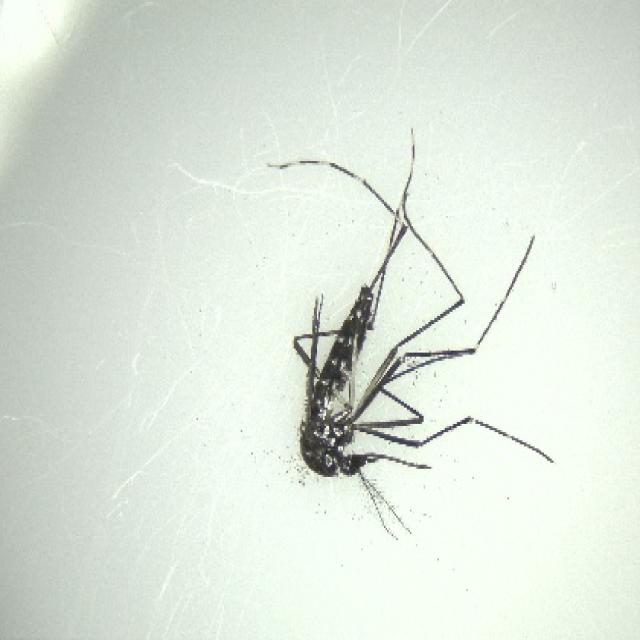
Species: aedes_albopictus